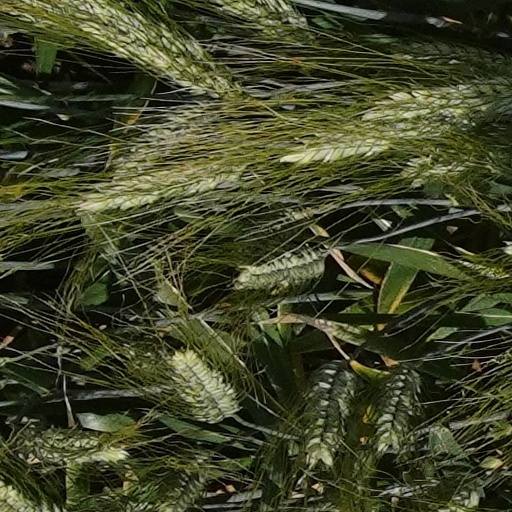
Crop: wheat